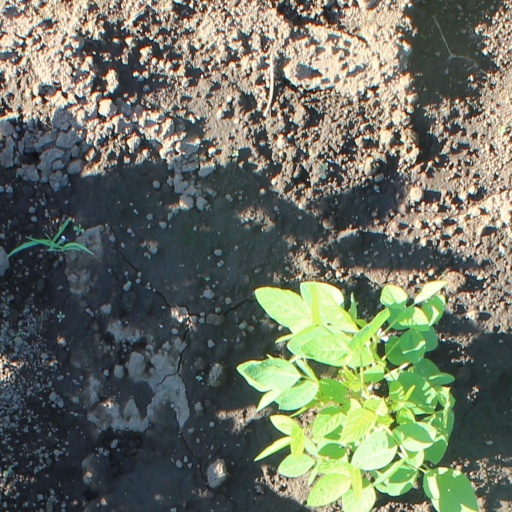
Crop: soybean